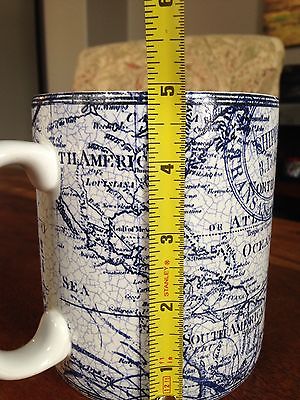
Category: mug